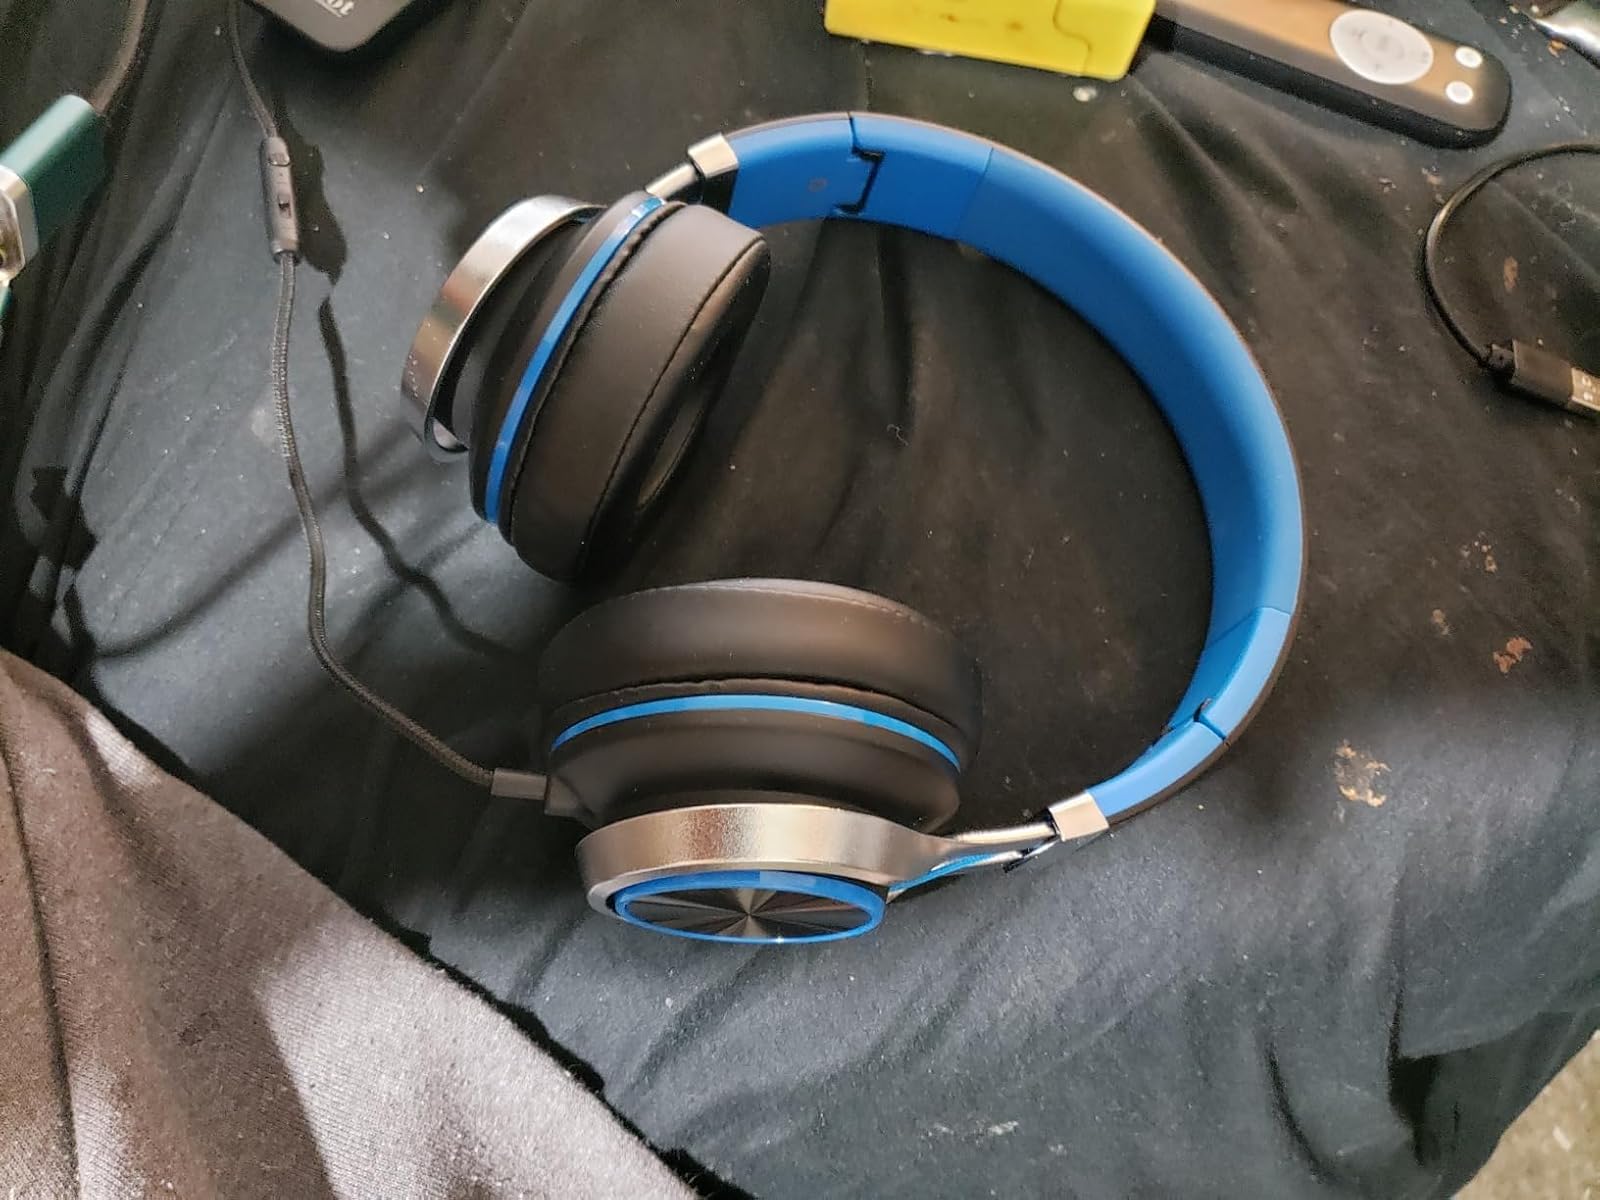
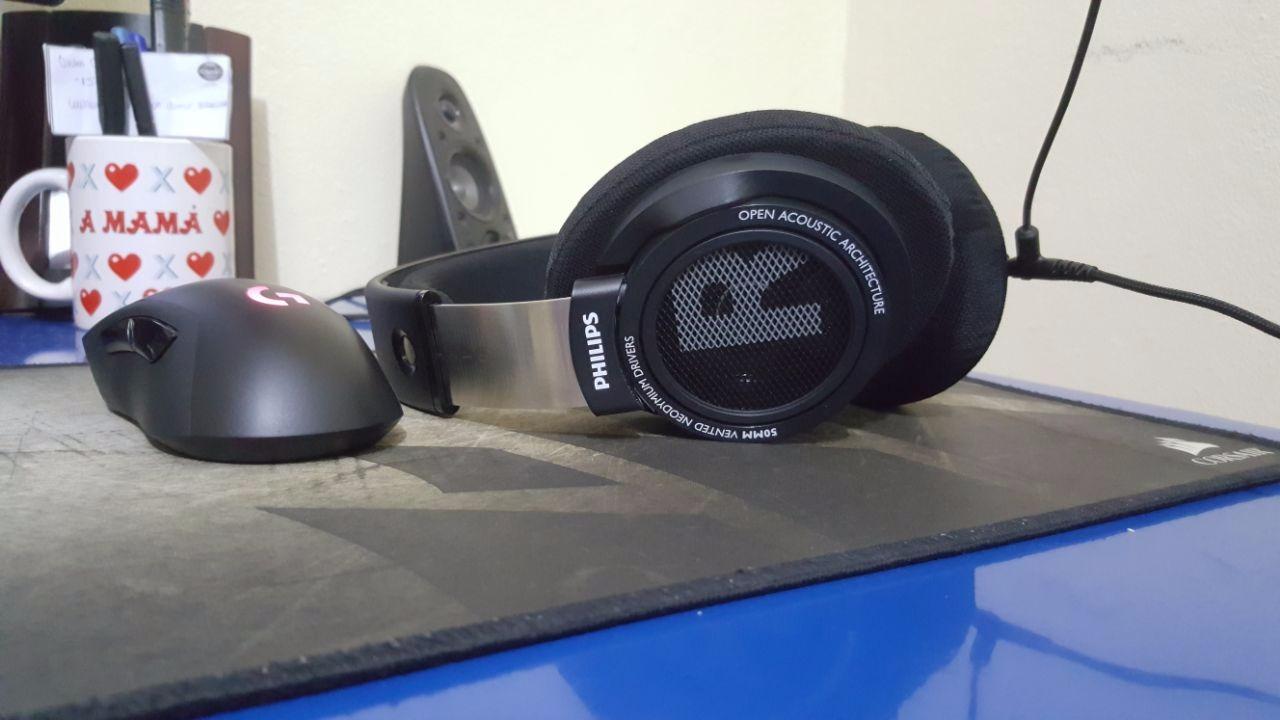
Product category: headphones
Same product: no